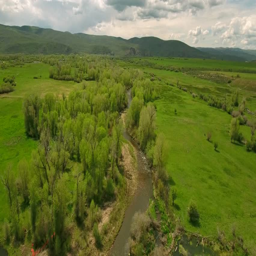
a beautiful aerial shot of a river in a lush green mountain valley